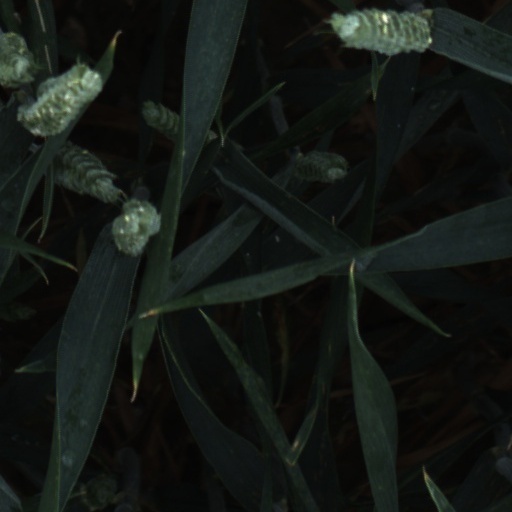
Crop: wheat